Toronto Transit Commission

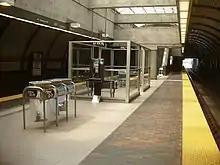
A designated waiting area (DWA) at Glencairn station in 2014. DWAs are well-lit waiting areas that are monitored, have intercoms, and are situated near the location where the guard car stops.

The shelters in the system are installed and maintained under contracts with Astral Media (later became a part of by Bell Media) (with CBS Outdoor since 2006 and previously Viacom Media) and Toronto Transportation Services. Approximately 4,100 shelters are managed by Toronto Transportation. Some shelters are solar powered and include next vehicle arrival displays.